Dextran drug delivery systems

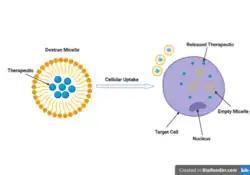
Drug-loaded dextran micelle

Dextran micelles are 10 to 100 nm sized amphiphilic polymeric particles which have the advantages of avoiding drug clearance by the kidneys and traveling through blood vessels. The core of these micelles are hydrophobic, allowing for loading of hydrophobic drugs into the micelle. The outer shell of the particles is hydrophilic, which allows for long circulation times in the blood. Dextran can be conjugated with other materials to form polymeric micelles including stearic acid and cholesterol to further improve sustained release of the loaded hydrophobic drug. The size of the micelles can be controlled by altering the ratio of stearic acid to dextran. Dextran micelles can also be formed from conjugation with polycaprolactone, folic acid, retinoic acid, and PLGA.